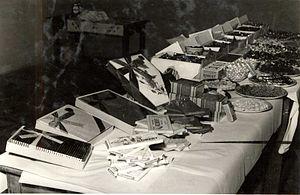
La Chocolaterie Robert est la première chocolaterie de la Grande Île de Madagascar, et sûrement des Mascareignes dans l'Océan Indien.